Pedro (footballer, born 1987)

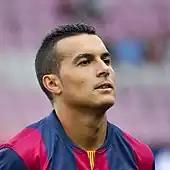
Pedro lining up for Barcelona in 2014

On 16 December 2014, Pedro scored another hat-trick, this time in a round of 32 second leg fixture in the Copa del Rey against Huesca, with Barcelona winning 8–1 at home. On 4 June 2015, Barcelona announced that Pedro had signed a new four-year contract, and that his buyout clause would remain at €150 million.